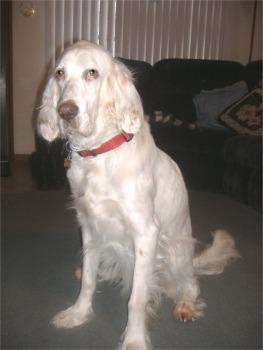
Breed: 203-n000022-English_setter